Leif Larsen (politician)

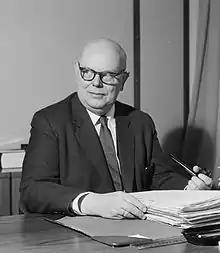
Leif Larsen in 1962

Leif Andreas Larsen (2 January 1898 – 29 April 1978) was a Norwegian telegrapher and politician for the Labour Party.